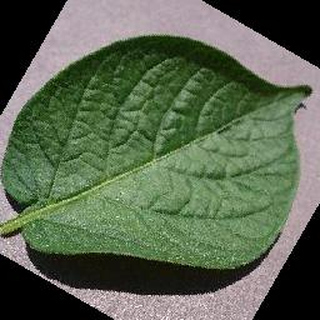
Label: healthy_potato